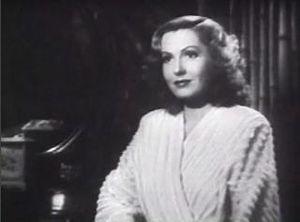
Seuls les anges ont des ailes est un film américain d'aventures réalisé par Howard Hawks en 1939.